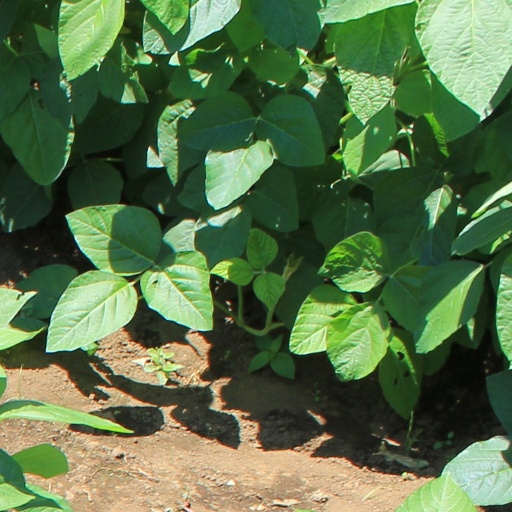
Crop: soybean